Saltuarius salebrosus

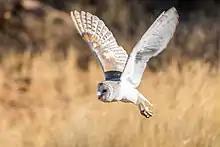
The eastern barn owl is a natural predator of "Saltuarius salebrosus"

The central Queensland distribution makes the rough-throated leaf-tailed gecko the hardiest of all the leaf-tailed geckos in captivity. They are known to have "long lives" and be "undemanding captives" as they can survive up to 15 years in captivity. Rough-throated leaf tail geckos are capable of withstanding higher temperatures than other species of geckos. They can tolerate temperatures up to 30 degrees, provided that the enclosure is not exposed to direct light for extended periods of time. However, temperatures that exceed this may prove fatal for the gecko.